Mary J. Rathbun

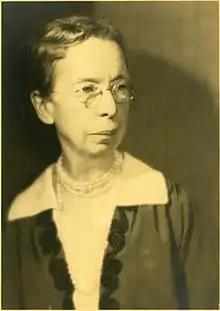

Mary Jane Rathbun (June 11, 1860 – April 4, 1943) was an American zoologist who specialized in crustaceans. She worked at the Smithsonian Institution from 1884 until her death. She described more than a thousand new species and subspecies and many higher taxa.